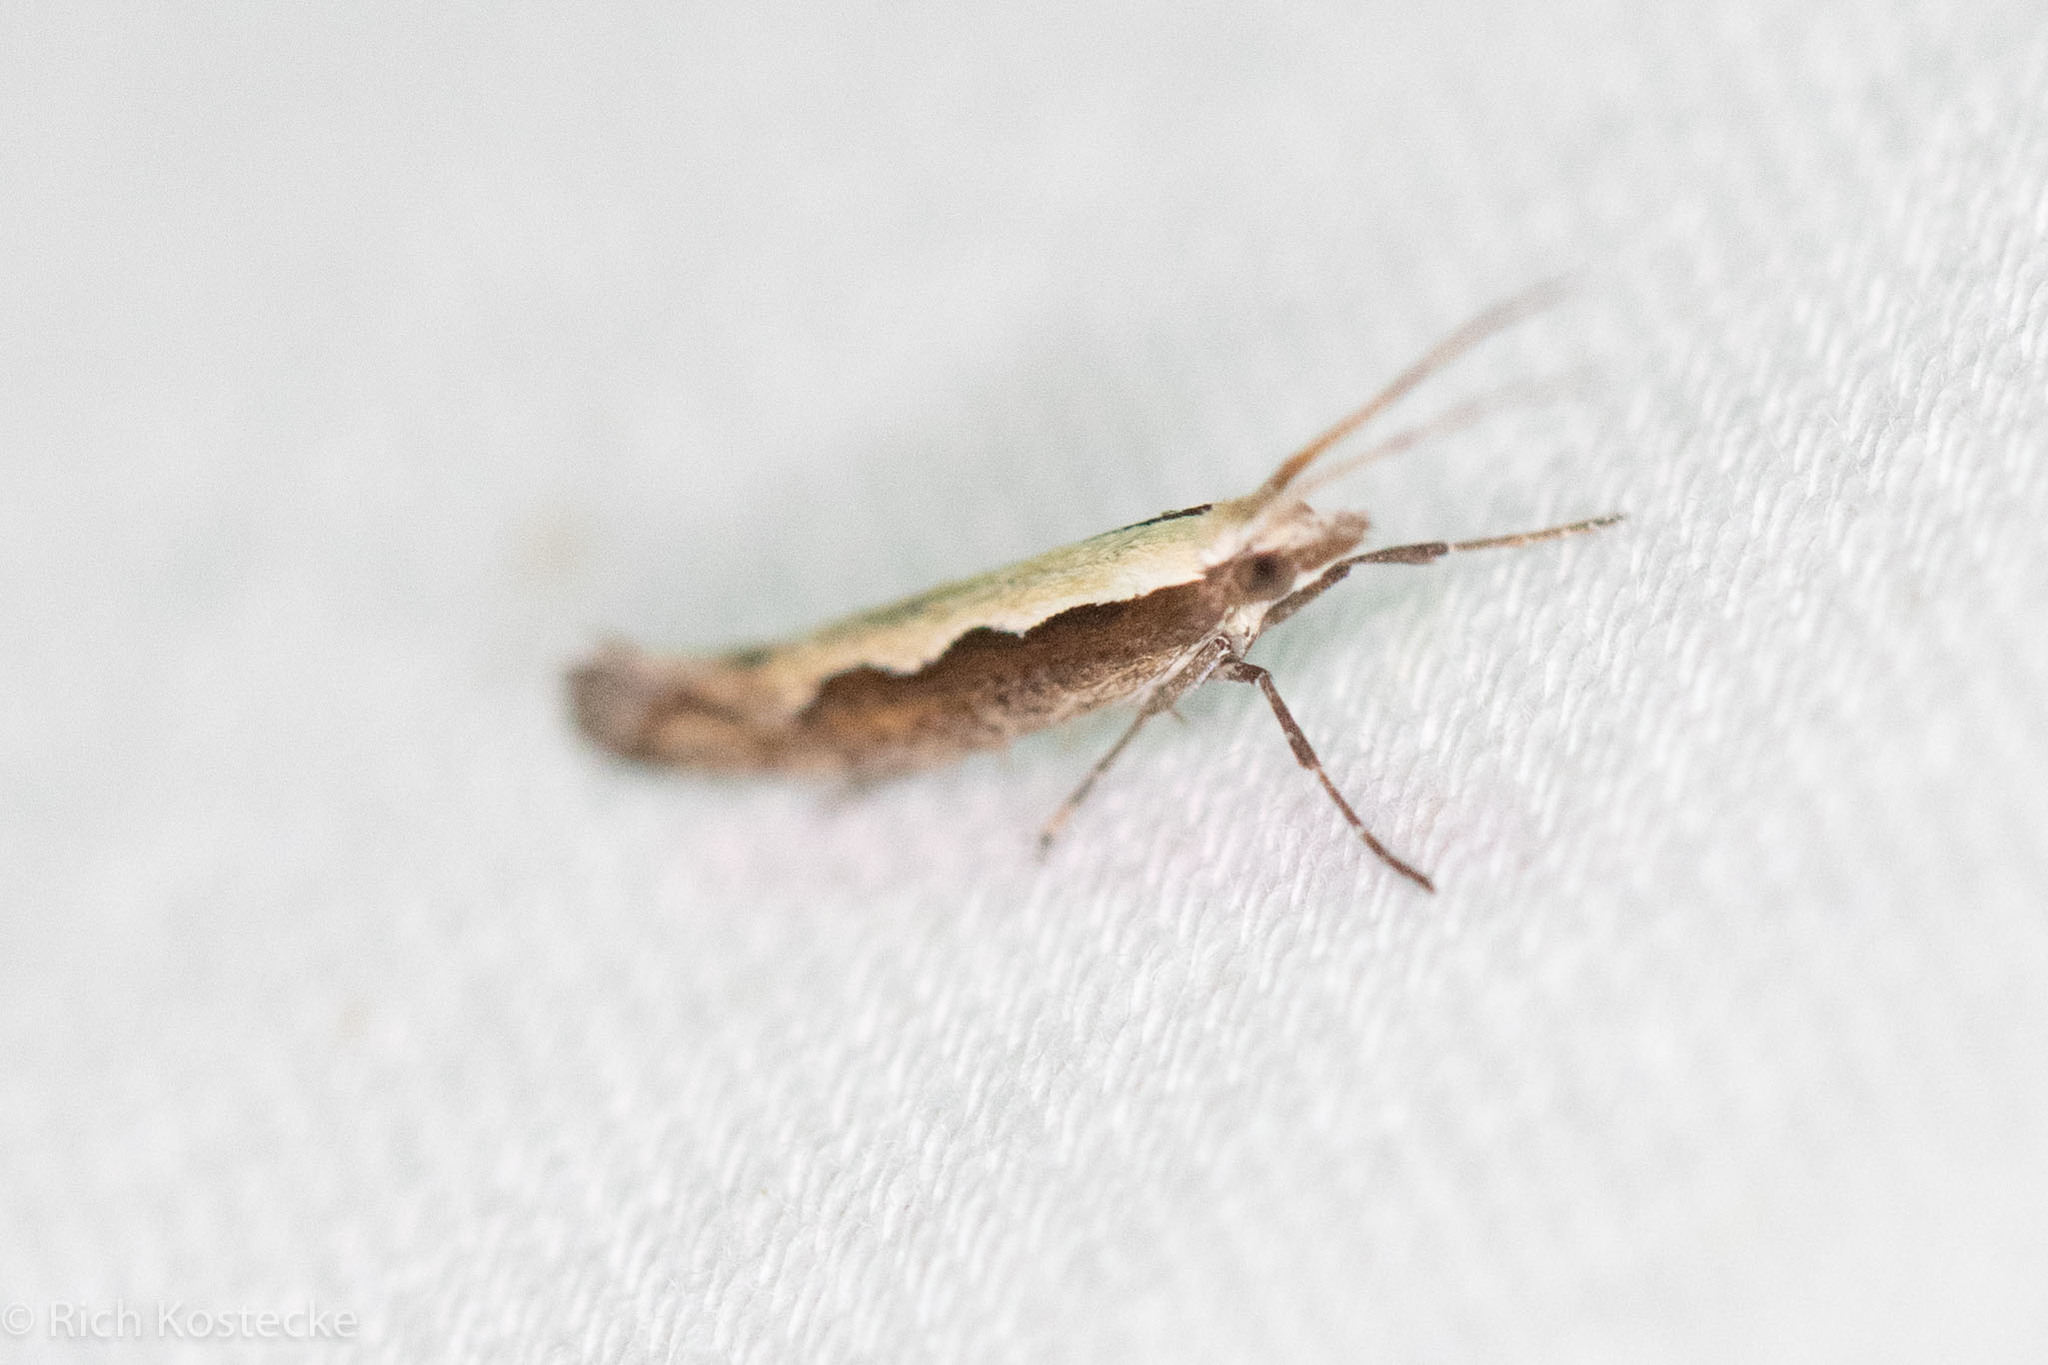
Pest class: diamondback_moth